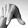
ASL letter: Q